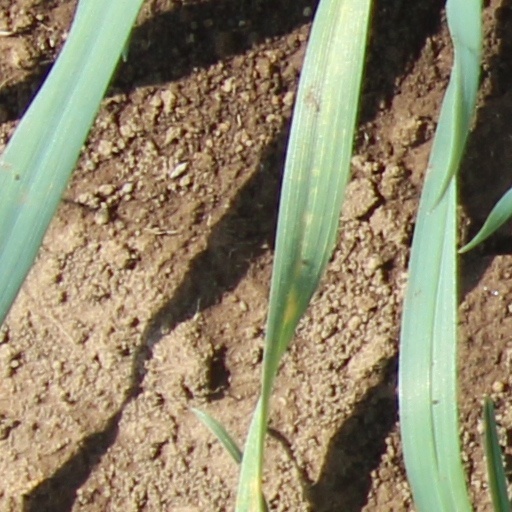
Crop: wheat